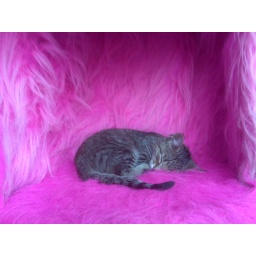
Adorable kitty sleeps in punk rock pink fur.